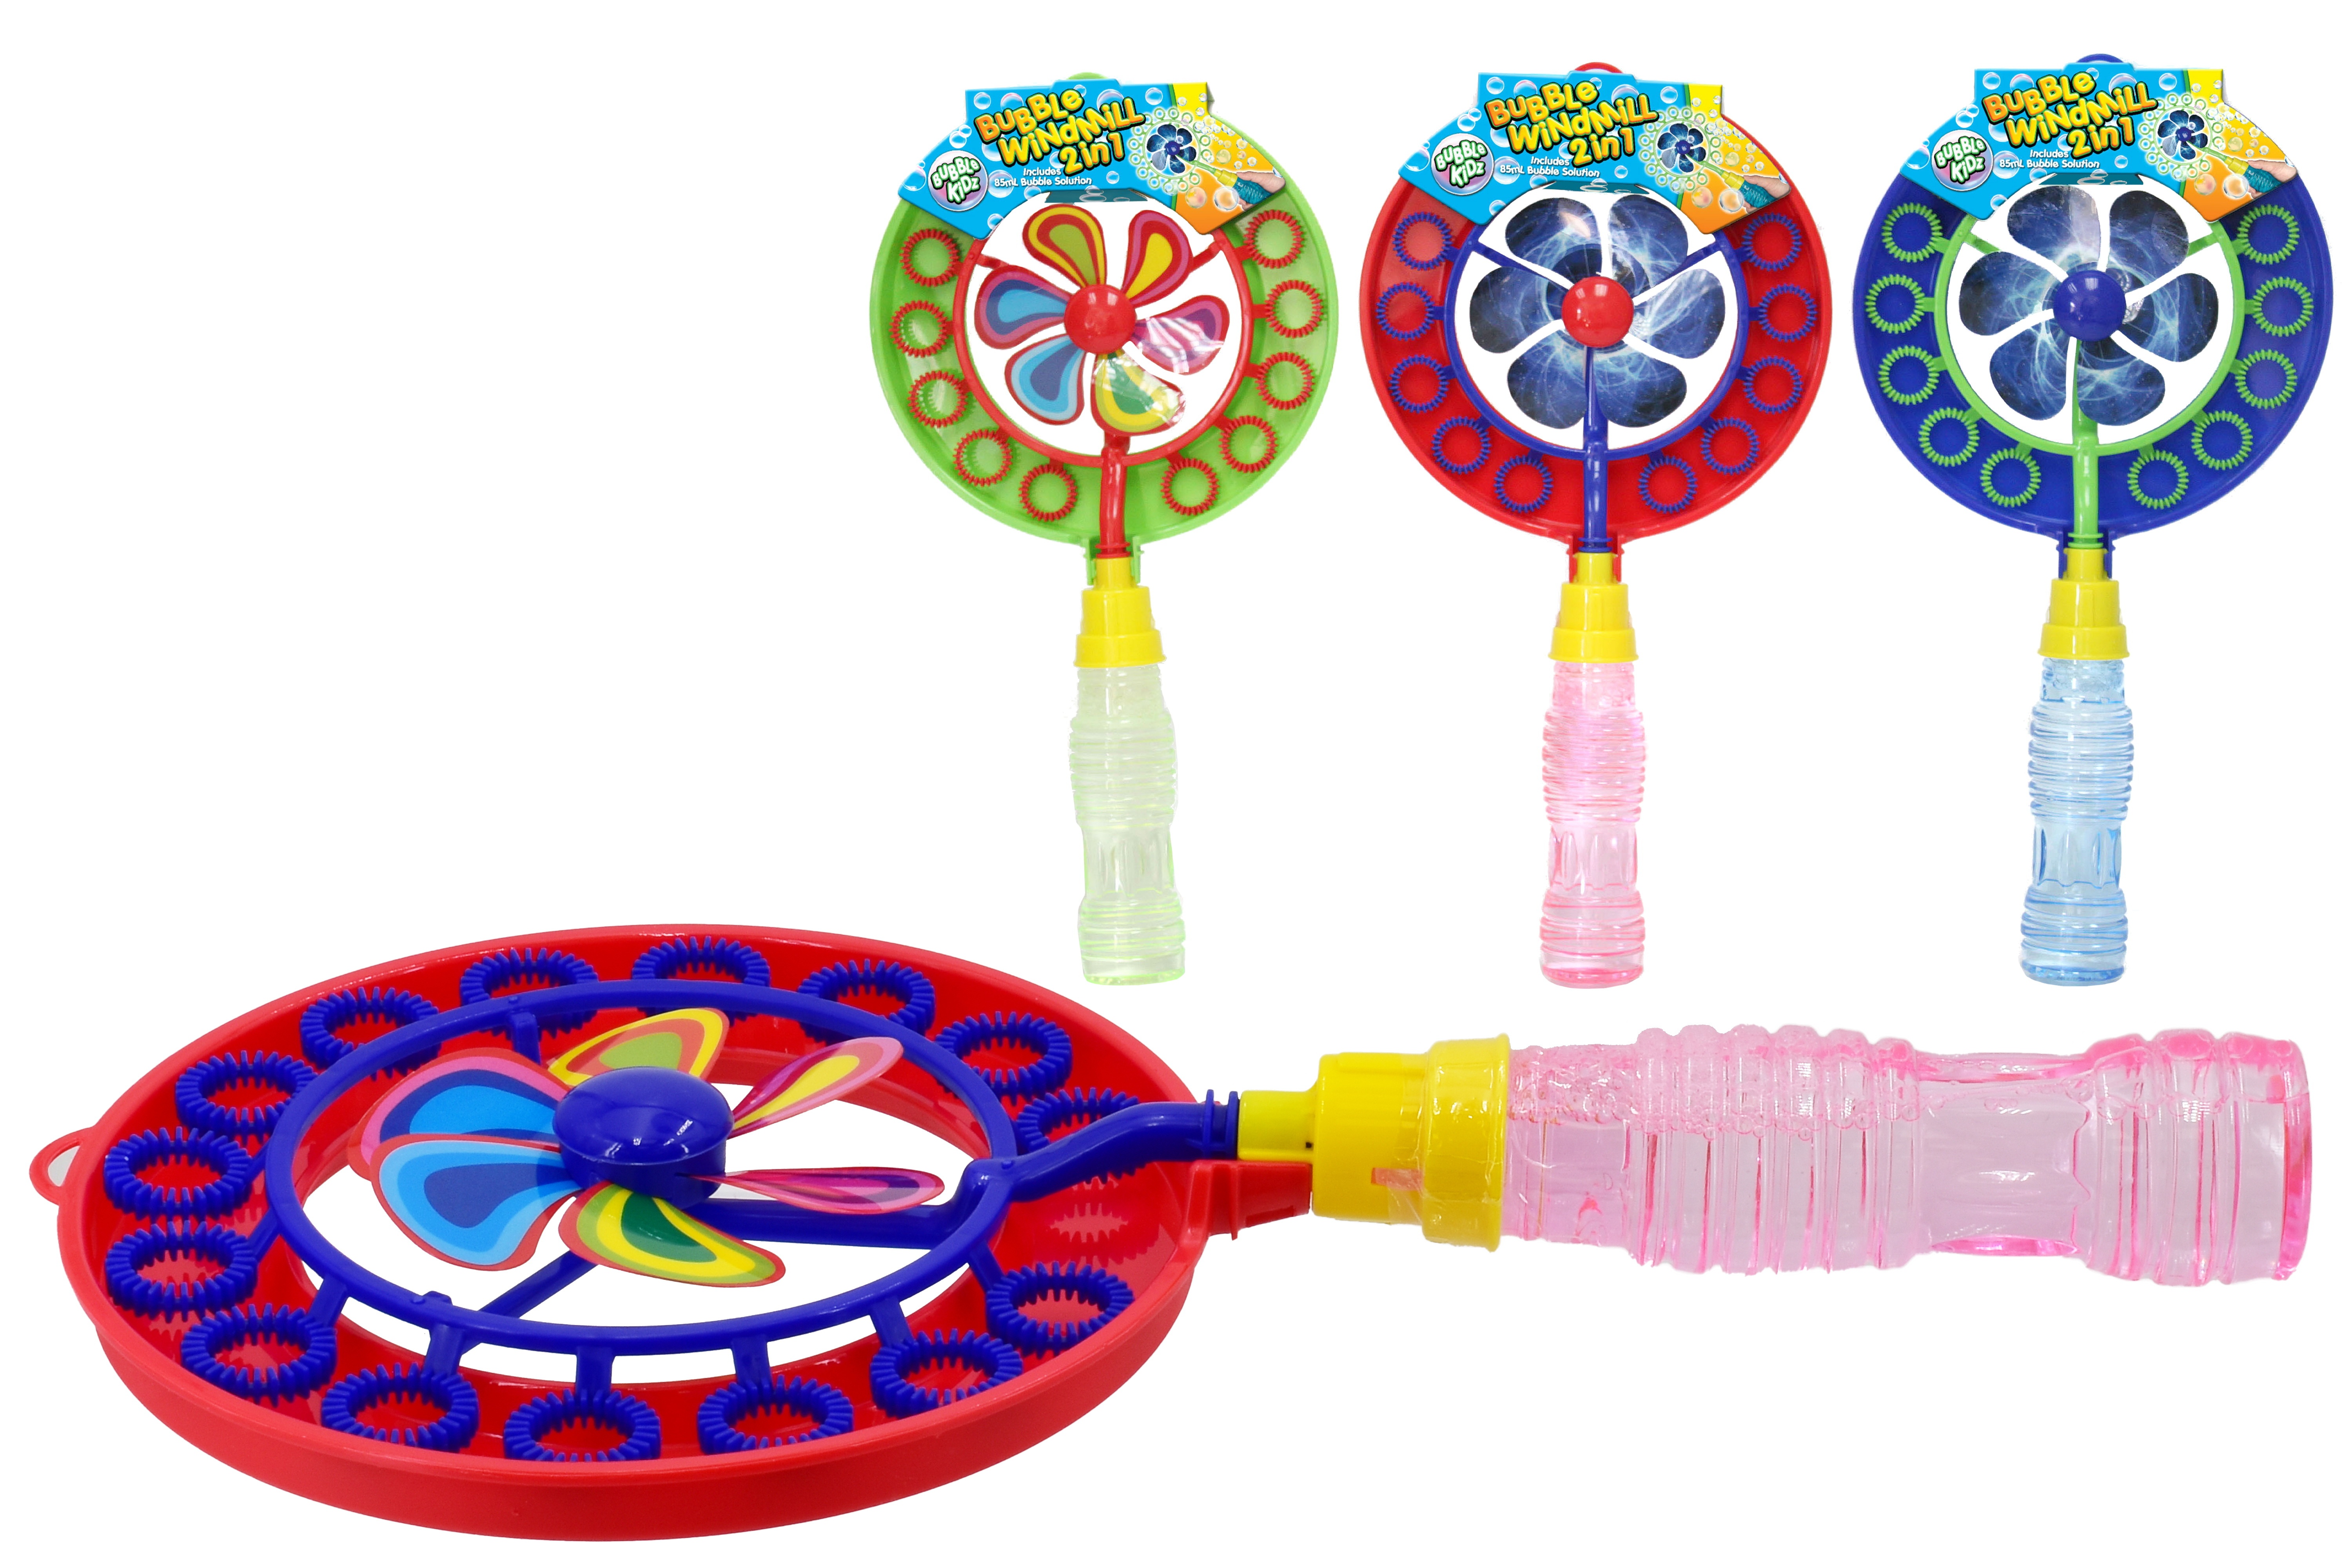
80ml Bubble Windmill Fan  Fun Outdoor Toy for Kids 3 Vibrant Colors
Get your kids outdoors with our 80ml Bubble Windmill Fan! Available in 3 assorted colors, this fun toy entertains while blowing bubbles and spinning with the wind. Perfect for sunny days in the park or backyard playtime.
Brand: coopersofbarnett
Category: Toys & Games > Toys > Activity Toys > Bubble Blowing Toys > Bubble Blowers